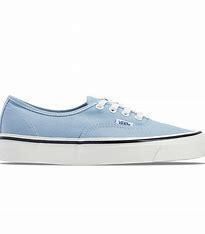
Brand: Vans
Model: Authentic 44 DX